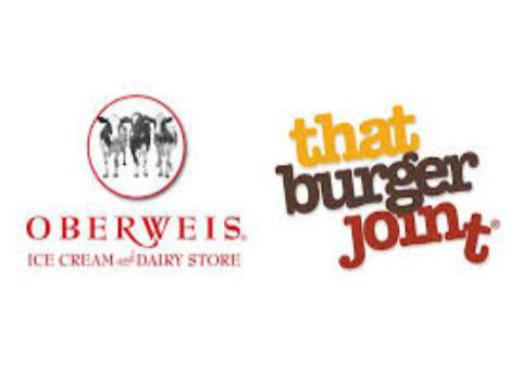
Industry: Food